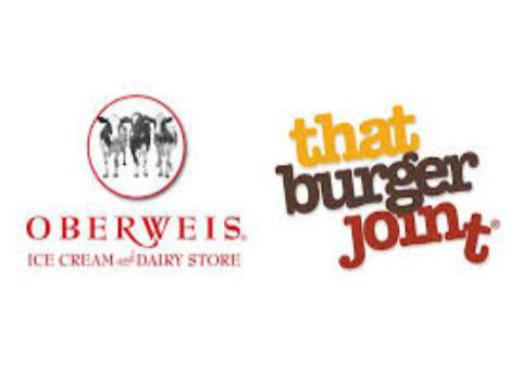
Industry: Food